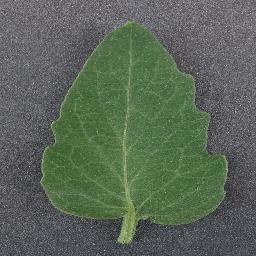
Label: Tomato___healthy